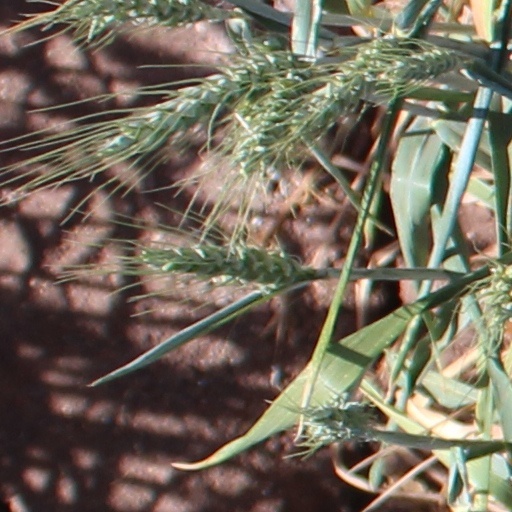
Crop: wheat